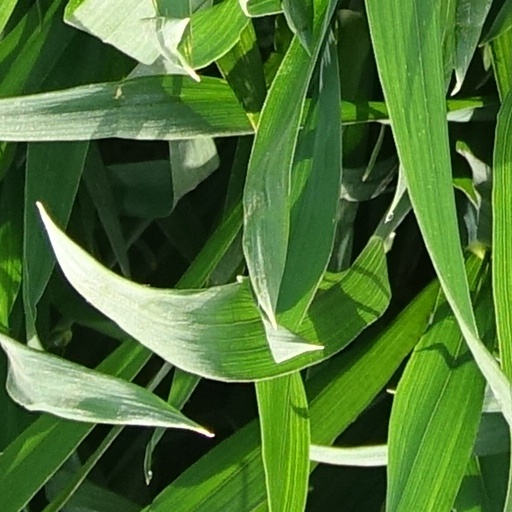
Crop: wheat